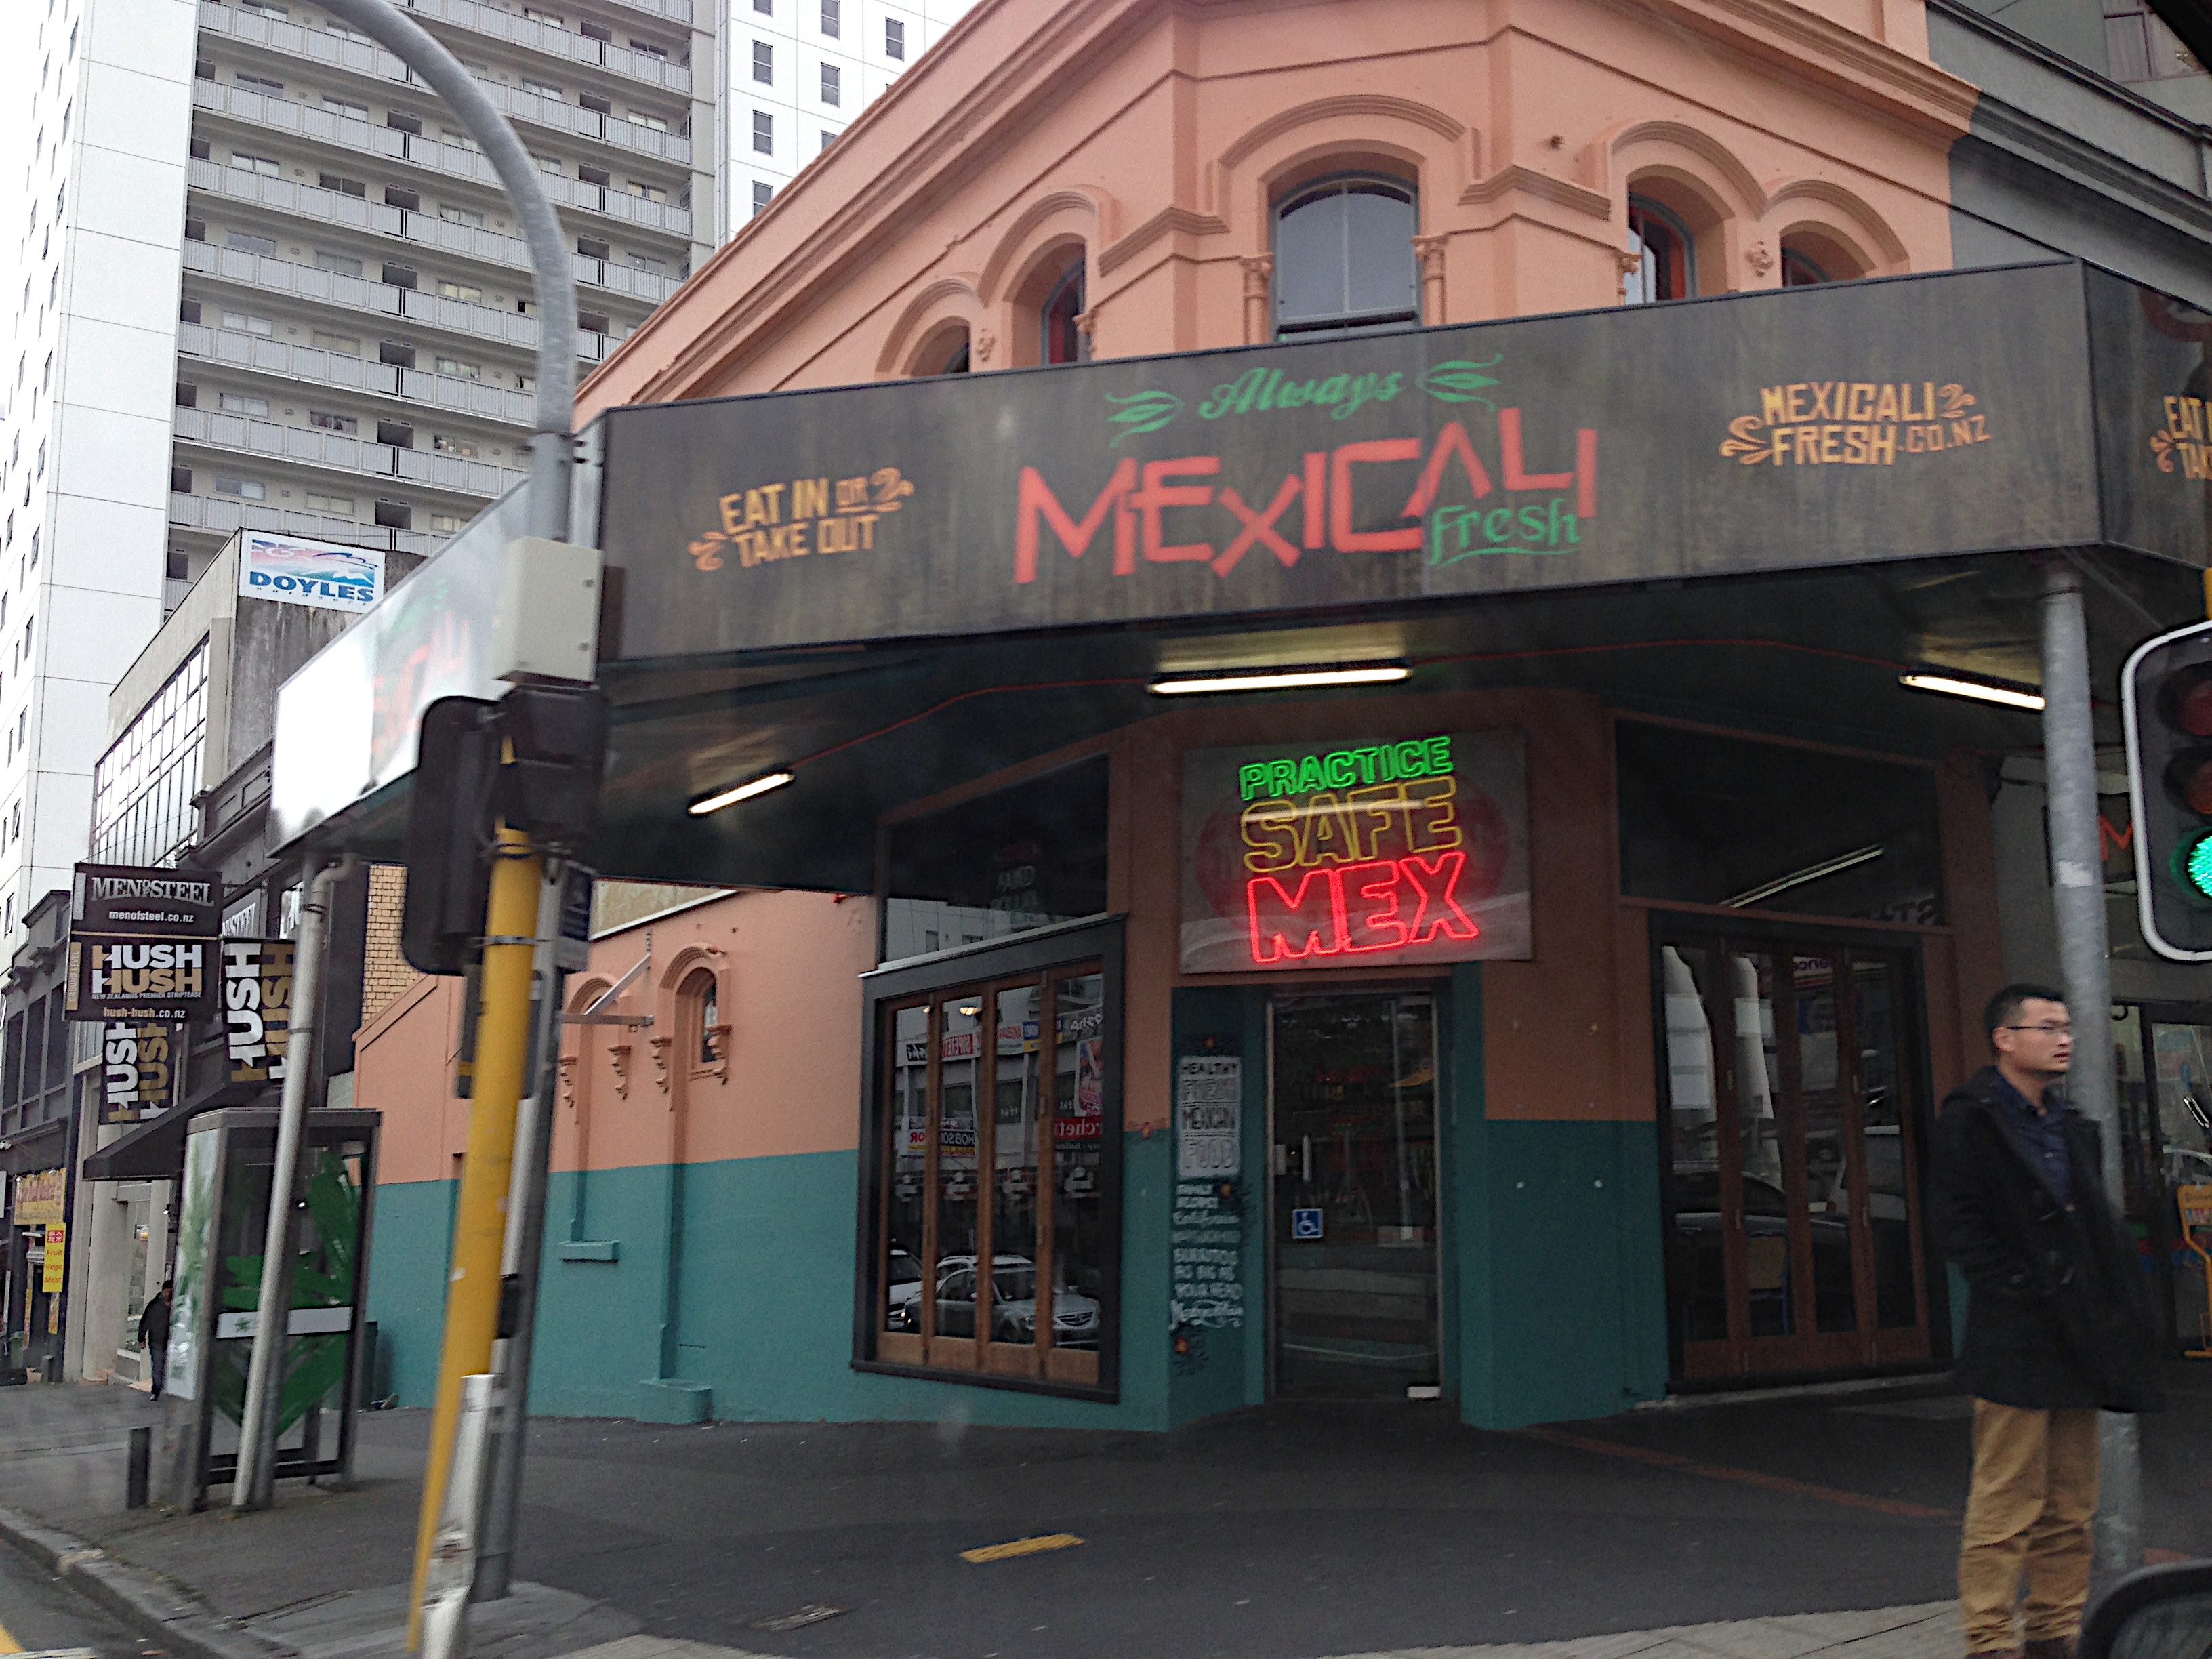
restaurant, downtown, shopping